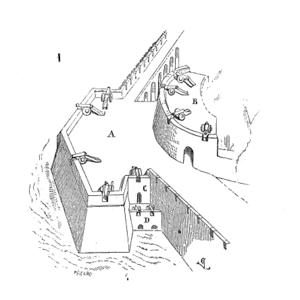
...Voici (1) un de ces cavaliers copié sur l'un de ces bas-reliefs représentant la ville d'Arras...
Dans le domaine des fortifications, un cavalier est un élément destiné à renforcer un bastion ou un boulevard. Permettant de placer de l'artillerie à un niveau plus élevé que les murailles, il permet de contrebattre l'artillerie des assiégeants ou leurs travaux d'approche. Pour les assiégeants, les cavaliers de tranchée permettent de protéger les travaux d'approche en tenant sous leur feu la place d'arme de la ville assiégée.